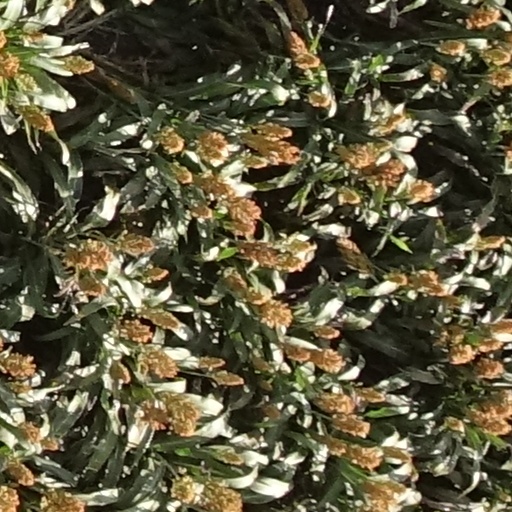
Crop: sorghum